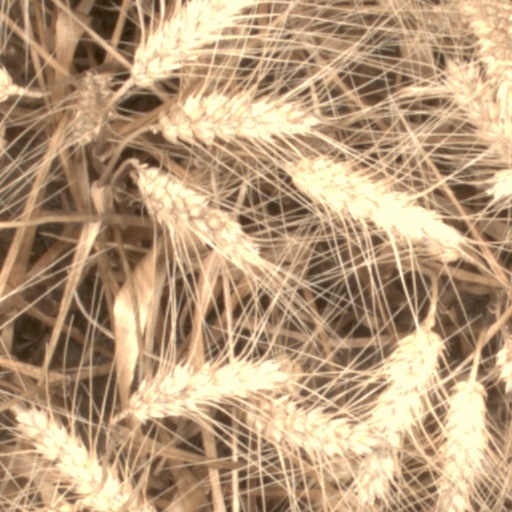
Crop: wheat